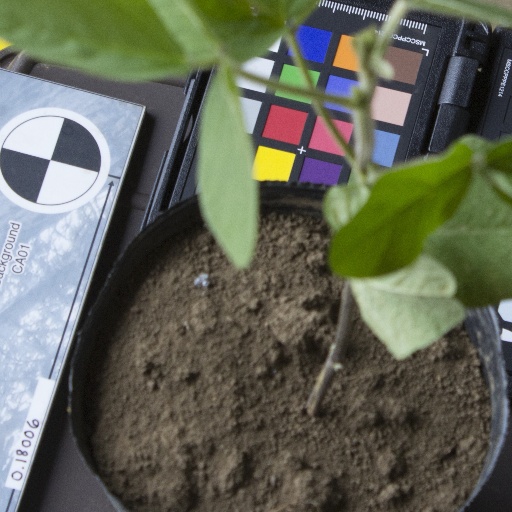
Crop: soybean